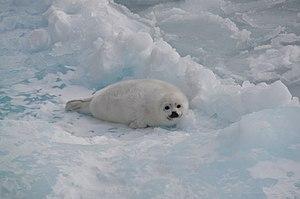
Brigitte Bardot, née le 28 septembre 1934 à Paris, est une actrice de cinéma, mannequin, chanteuse et militante de la cause animale française.